Sidewinder (Elitch Gardens)

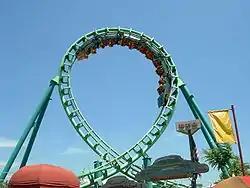
Sidewinder's Loop

Sidewinder is a steel roller coaster located at Elitch Gardens in Denver, Colorado.